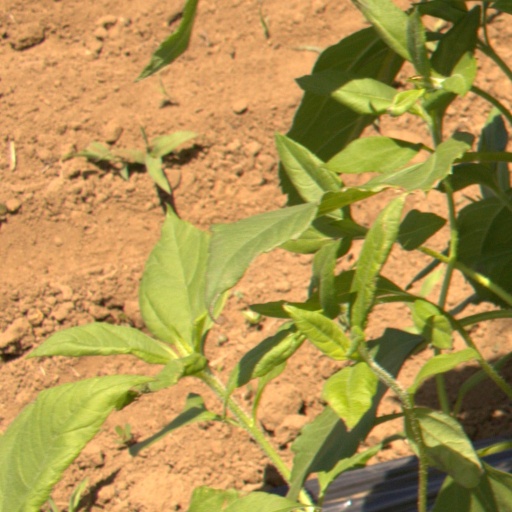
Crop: Jerusalem artichoke